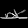
Label: Sandal